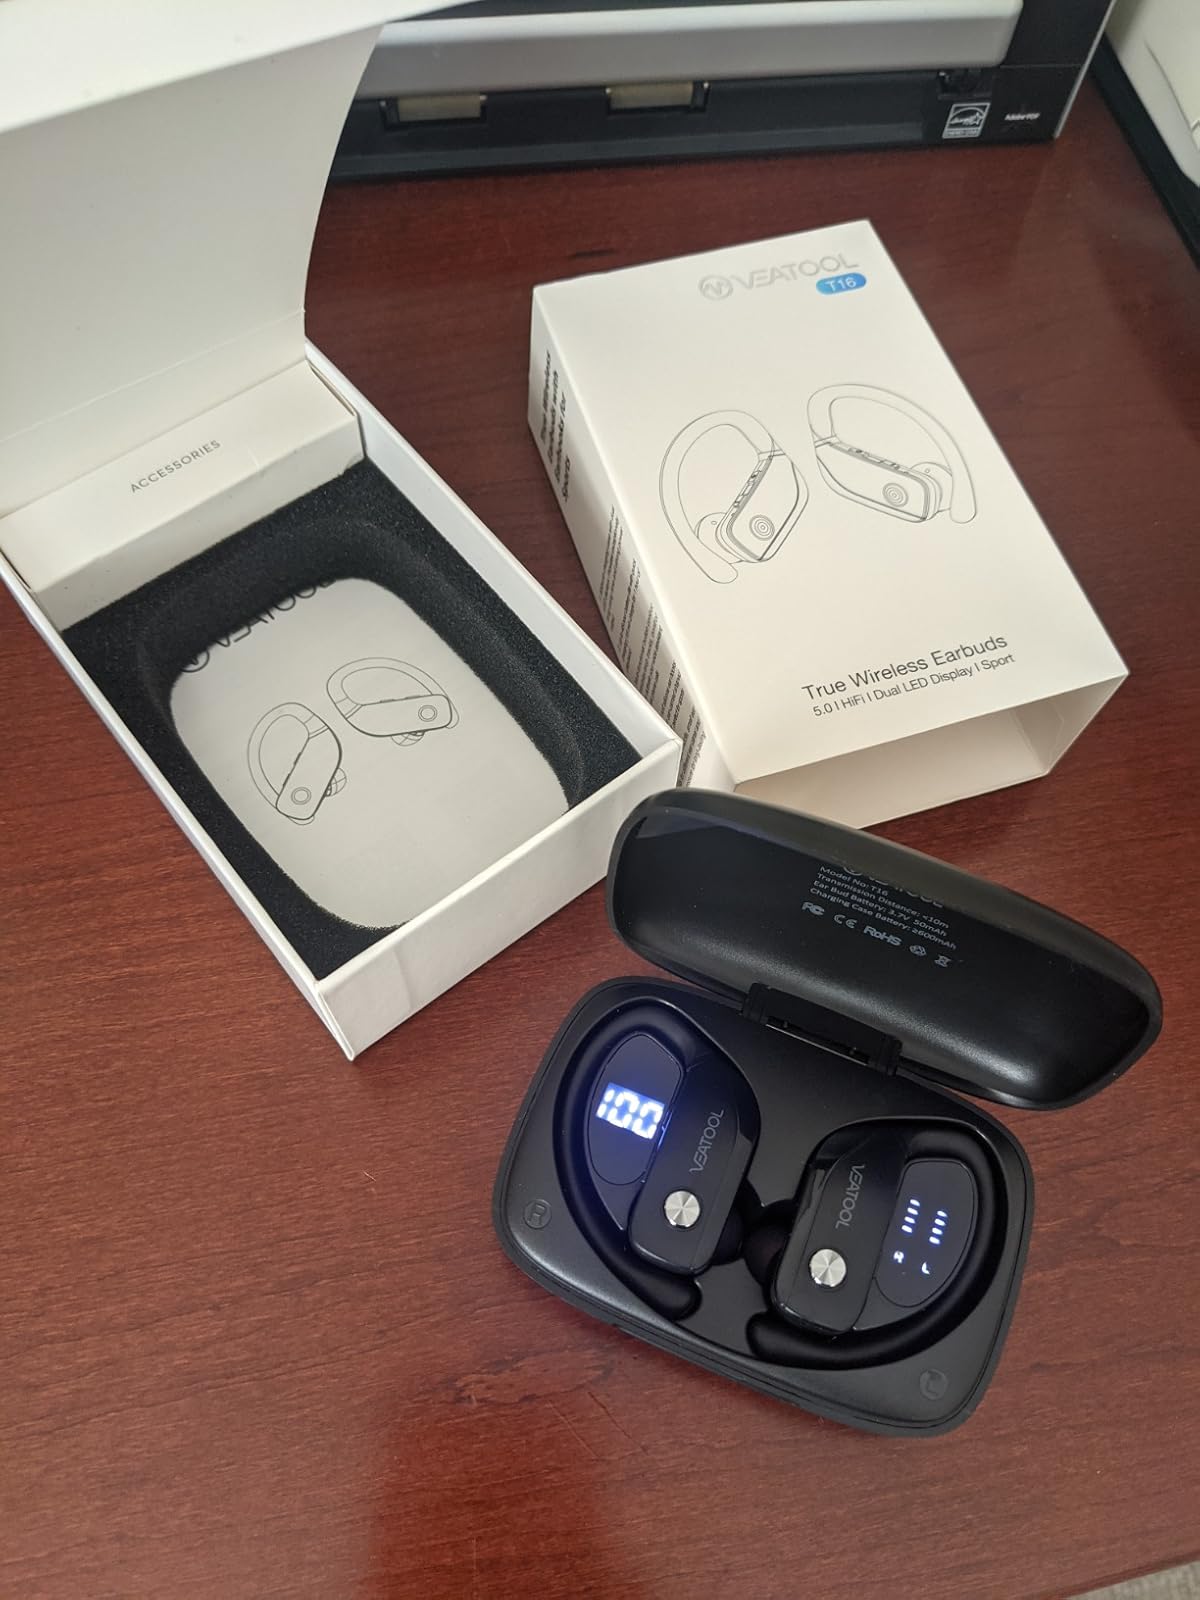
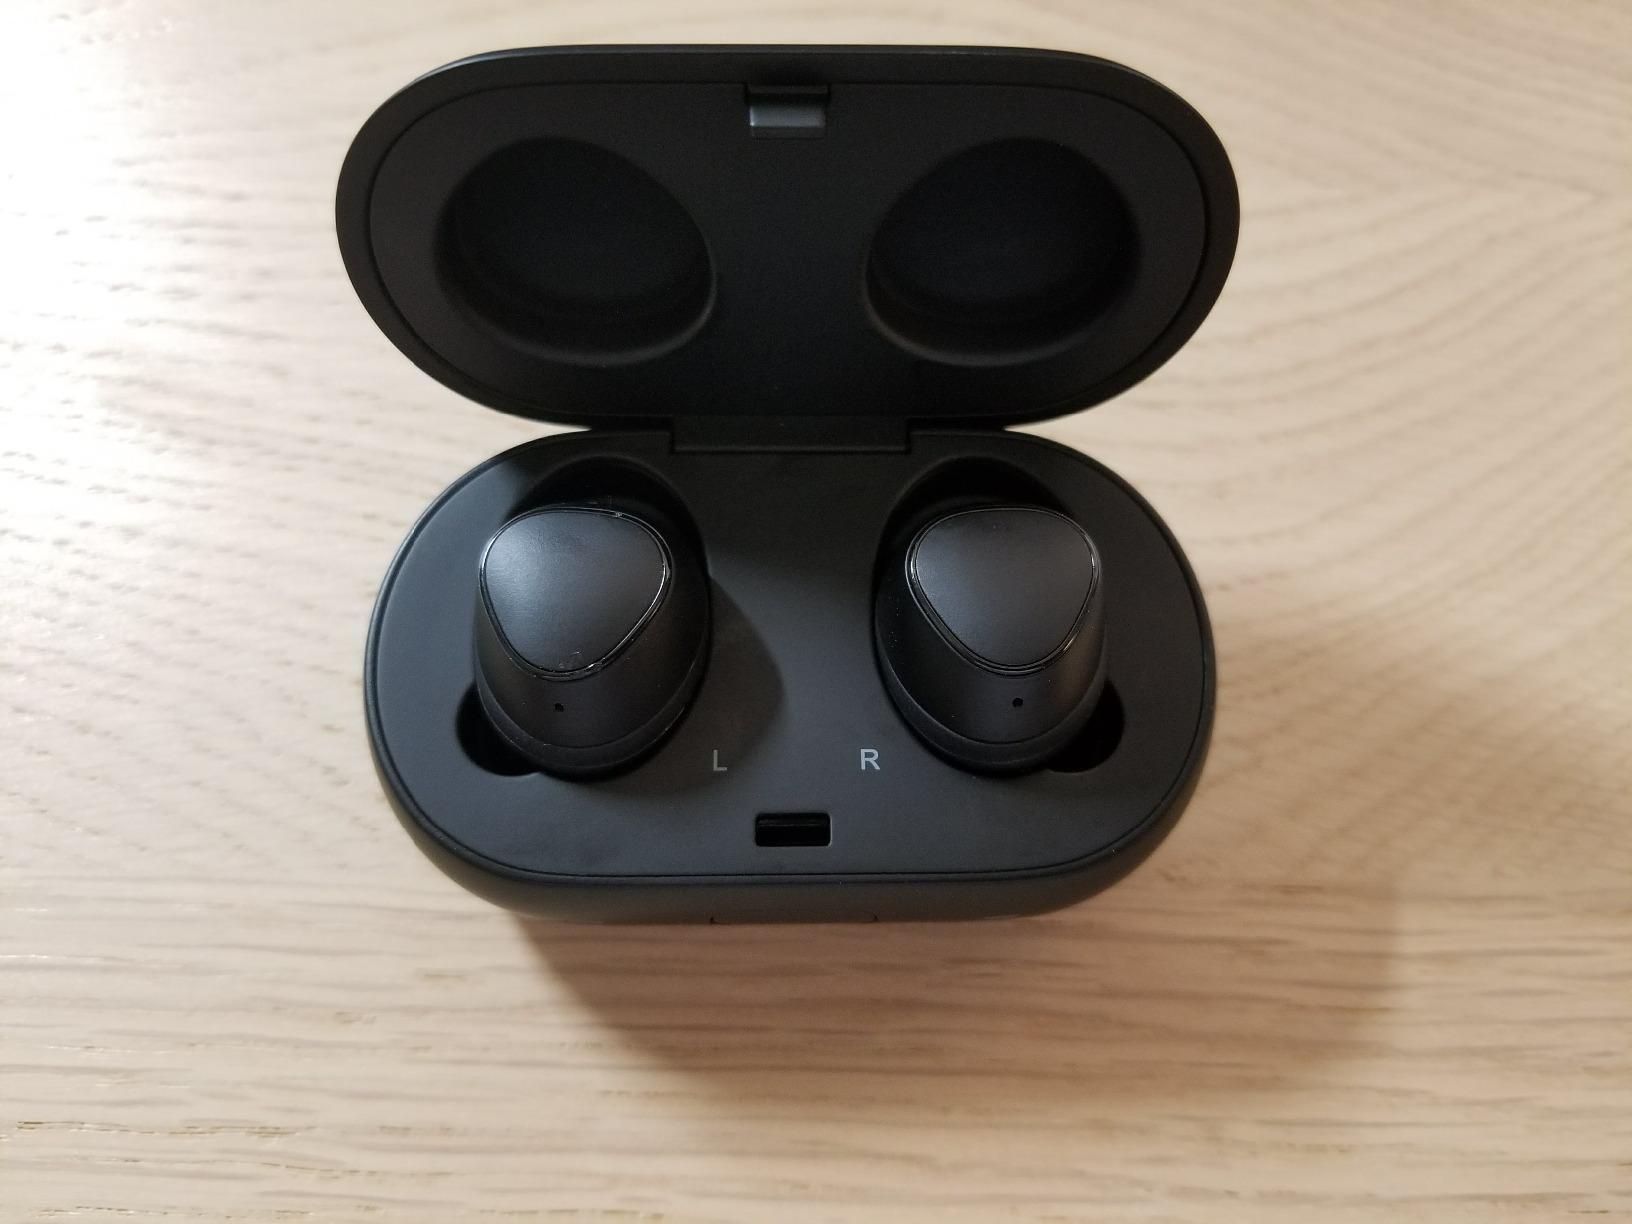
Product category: earbuds
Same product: no